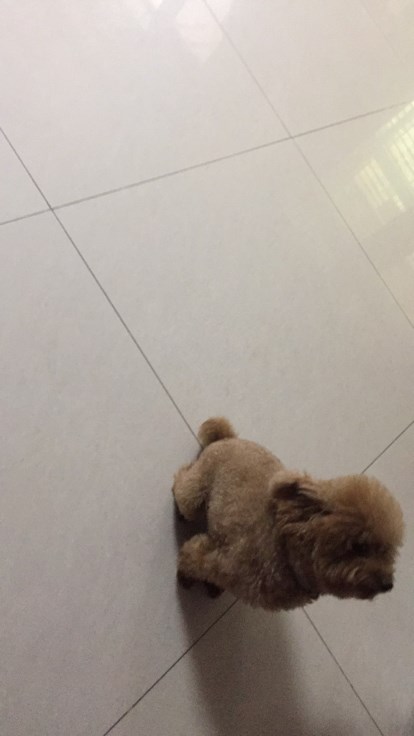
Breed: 7449-n000128-teddy